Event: Nepal Earthquake
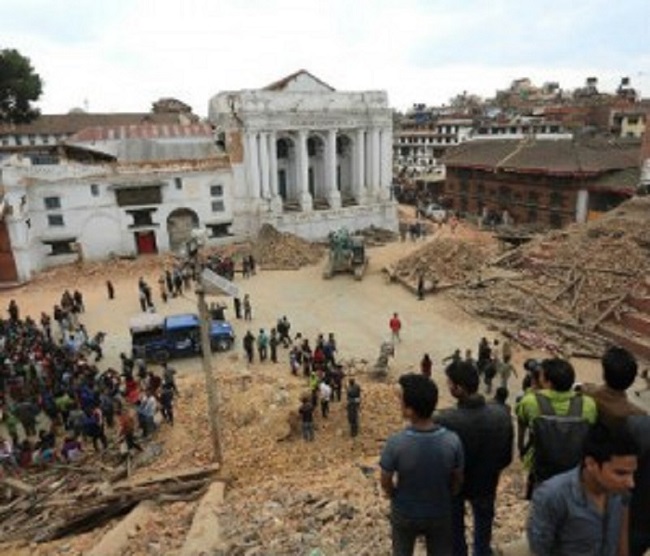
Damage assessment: damage